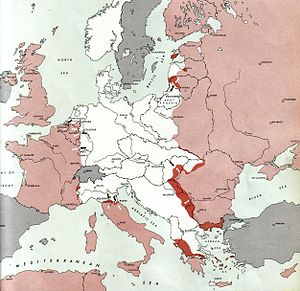
Atlas of the World Battle Fronts / 1944 / Oktober 1944 / 15.
Krigen i Europa
Public domainet Atlas of the World Battle Fronts in Semimonthly Phases to August 15 1945 var et dokument produceret for Chief of Staff der hørte under United States Army i 1945.